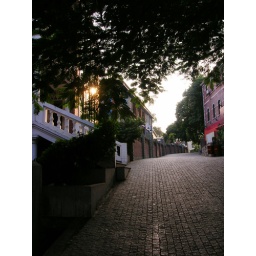
walking in the street while sunset